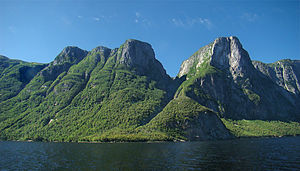
Gros Morne National Park / Galleri
Gros Morne National Park ligger på Newfoundlands vestkyst og er et verdensarvssted. Parken har et areal på 1.805 km² og har fået sit navn fra Newfoundlands næsthøjeste bjergtop, den 806 meter høje bjergtop Gros Morne, som er fransk og omtrent betyder "det store ensomt beliggende bjerg". Gros Morne tilhører Long Range Mountains, en udløber af bjergkæden Appalacherne, som strækker sig langs øens vestlige kyst. Den er resterne af en bjergkæde som dannedes for 1,2 milliarder år siden.